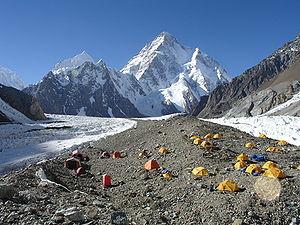
Le glacier Godwin-Austen est un glacier de vallée situé à proximité du K2 dans la région du Gilgit-Baltistan, au Pakistan. La confluence du glacier du Baltoro et du glacier Godwin-Austen est surnommée Concordia ; il s'agit d'un des plus célèbres lieux pour la trekking dans la région, Concordia offrant une vue panoramique sur quatre des quatorze sommets de plus de huit mille mètres de la planète.